Metal electrode leadless face

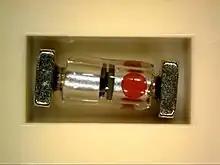
Zener diode for high-reliability applications in QuadroMELF package

Because of their cylindrical shape and small size, these components can roll off the workbench or circuit board before they have been soldered into place. As such, there is a joke which suggests an alternate meaning for the acronym: "Most End up Lying on the Floor". They are sometimes called a "roll away" package.